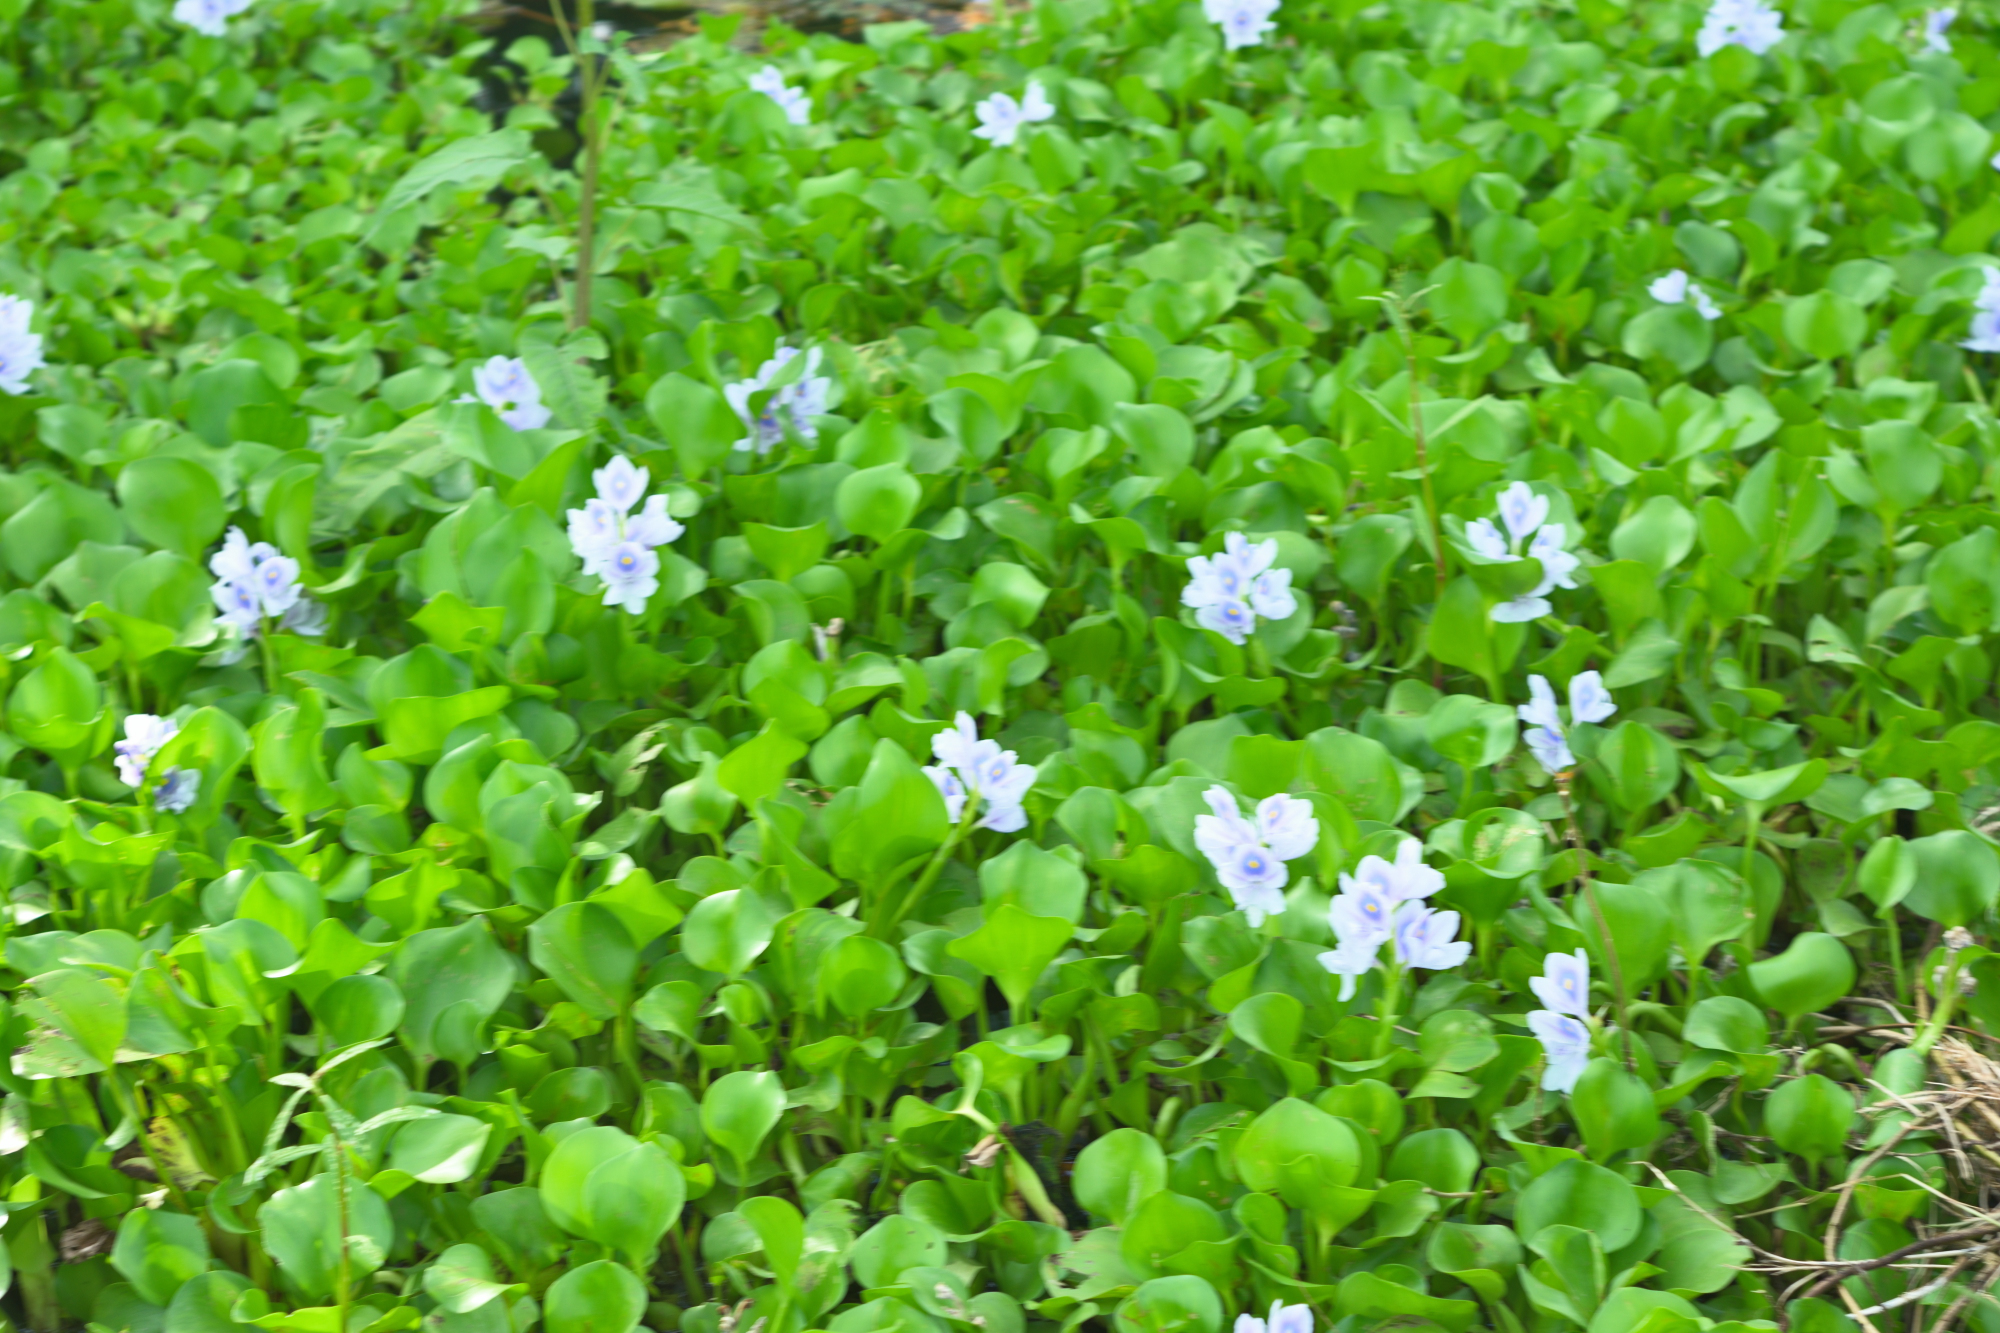
Water Hyacinth - Khurushkul Pond, Bangladesh
Water hyacinth (Eichhornia crassipes) coverage in a freshwater pond near Khurushkul, Cox's Bazar, Bangladesh. Photographed on 9 August 2026 during the monsoon season. Follow-up survey of the pond documented in the June 2026 water lily / water hyacinth dataset.
Location: Khurushkul, Cox's Bazar, Chattogram, Bangladesh
Keywords: water hyacinth, Eichhornia crassipes, invasive aquatic plant, pond, freshwater wetland, monsoon, Bangladesh, Khurushkul, Cox's Bazar, botanical photography, aquatic vegetation, golamrob